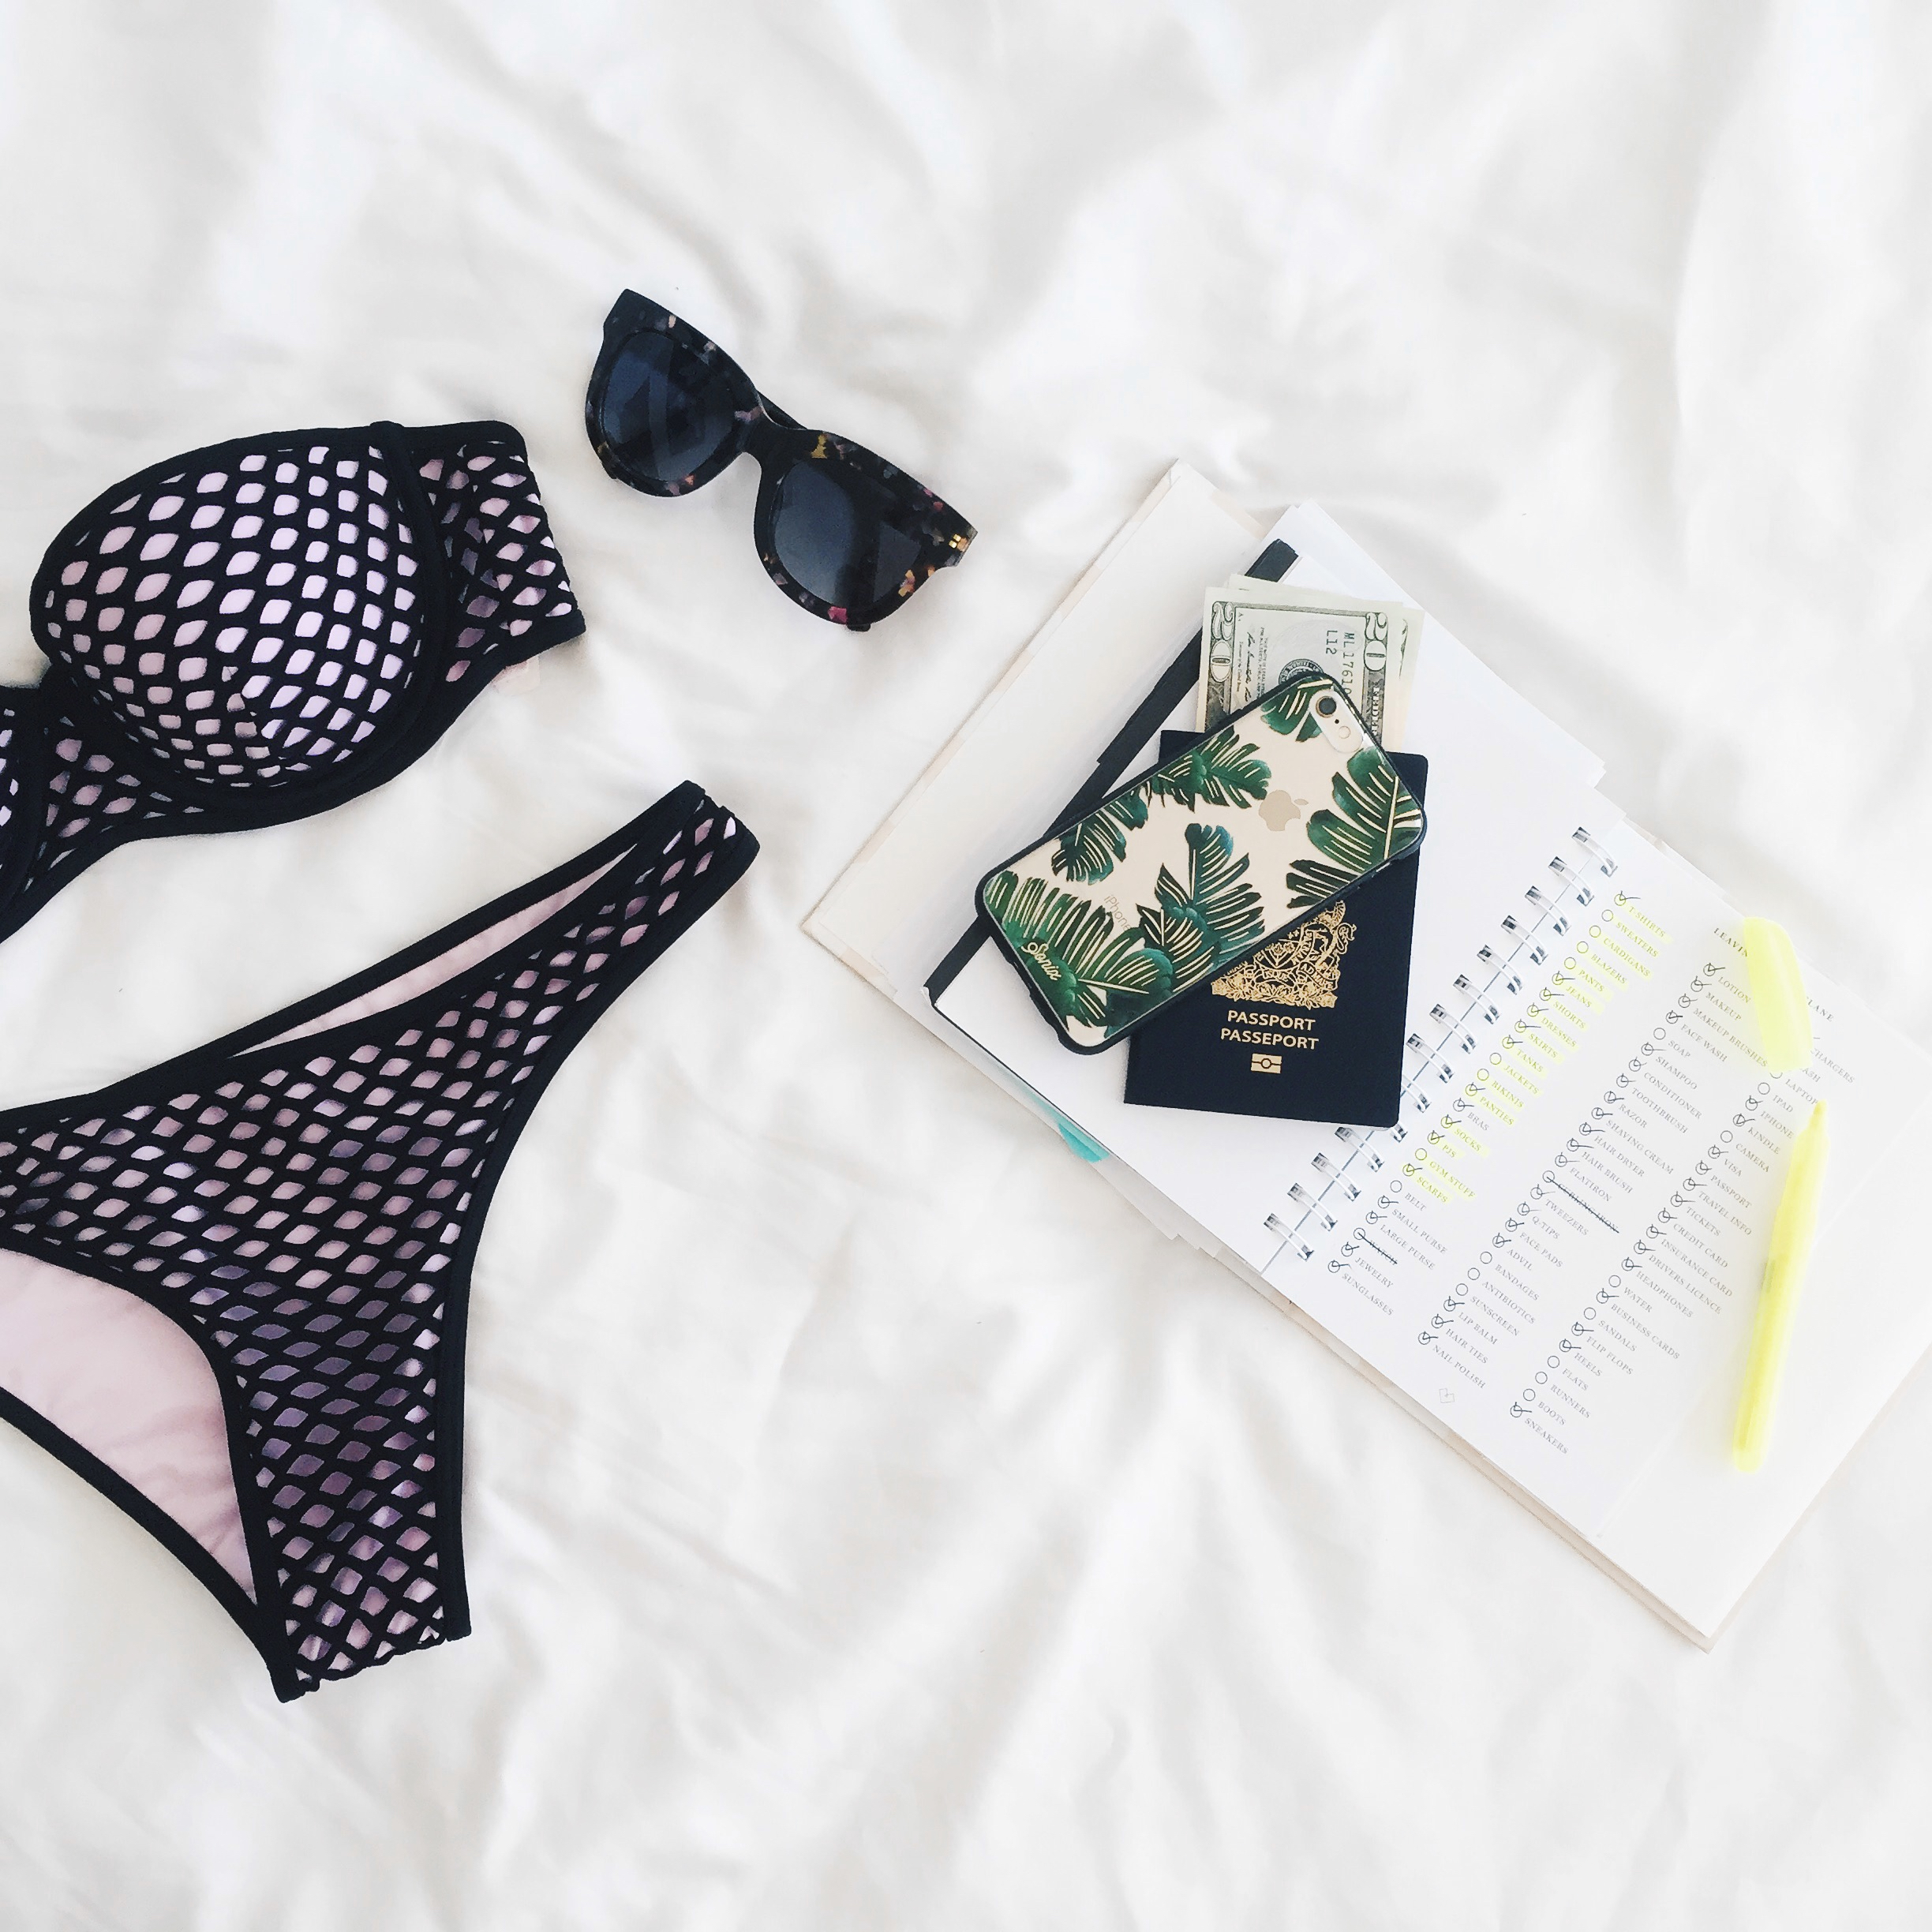
iphone, hand, white, pattern, clothing, bikini, brand, product, flatlay, textile, design, sunglasses, passport, briefs